Italian economic miracle

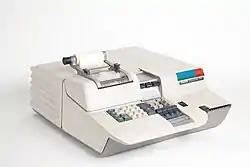
Programma 101, developed in 1965 by Olivetti, is considered one of the first programmable calculators ever and was an economic success internationally.

The Italian economic miracle or Italian economic boom ( or "il boom economico italiano") is the term used by historians, economists, and the mass media to designate the prolonged period of strong economic growth in Italy after World War II to the late 1960s, and in particular the years from 1958 to 1963. This phase of Italian history represented not only a cornerstone in the economic and social development of the country—which was transformed from a poor, mainly rural, nation into a global industrial power—but also a period of momentous change in Italian society and culture. As summed up by one historian, by the end of the 1970s, "social security coverage had been made comprehensive and relatively generous. The material standard of living had vastly improved for the great majority of the population."